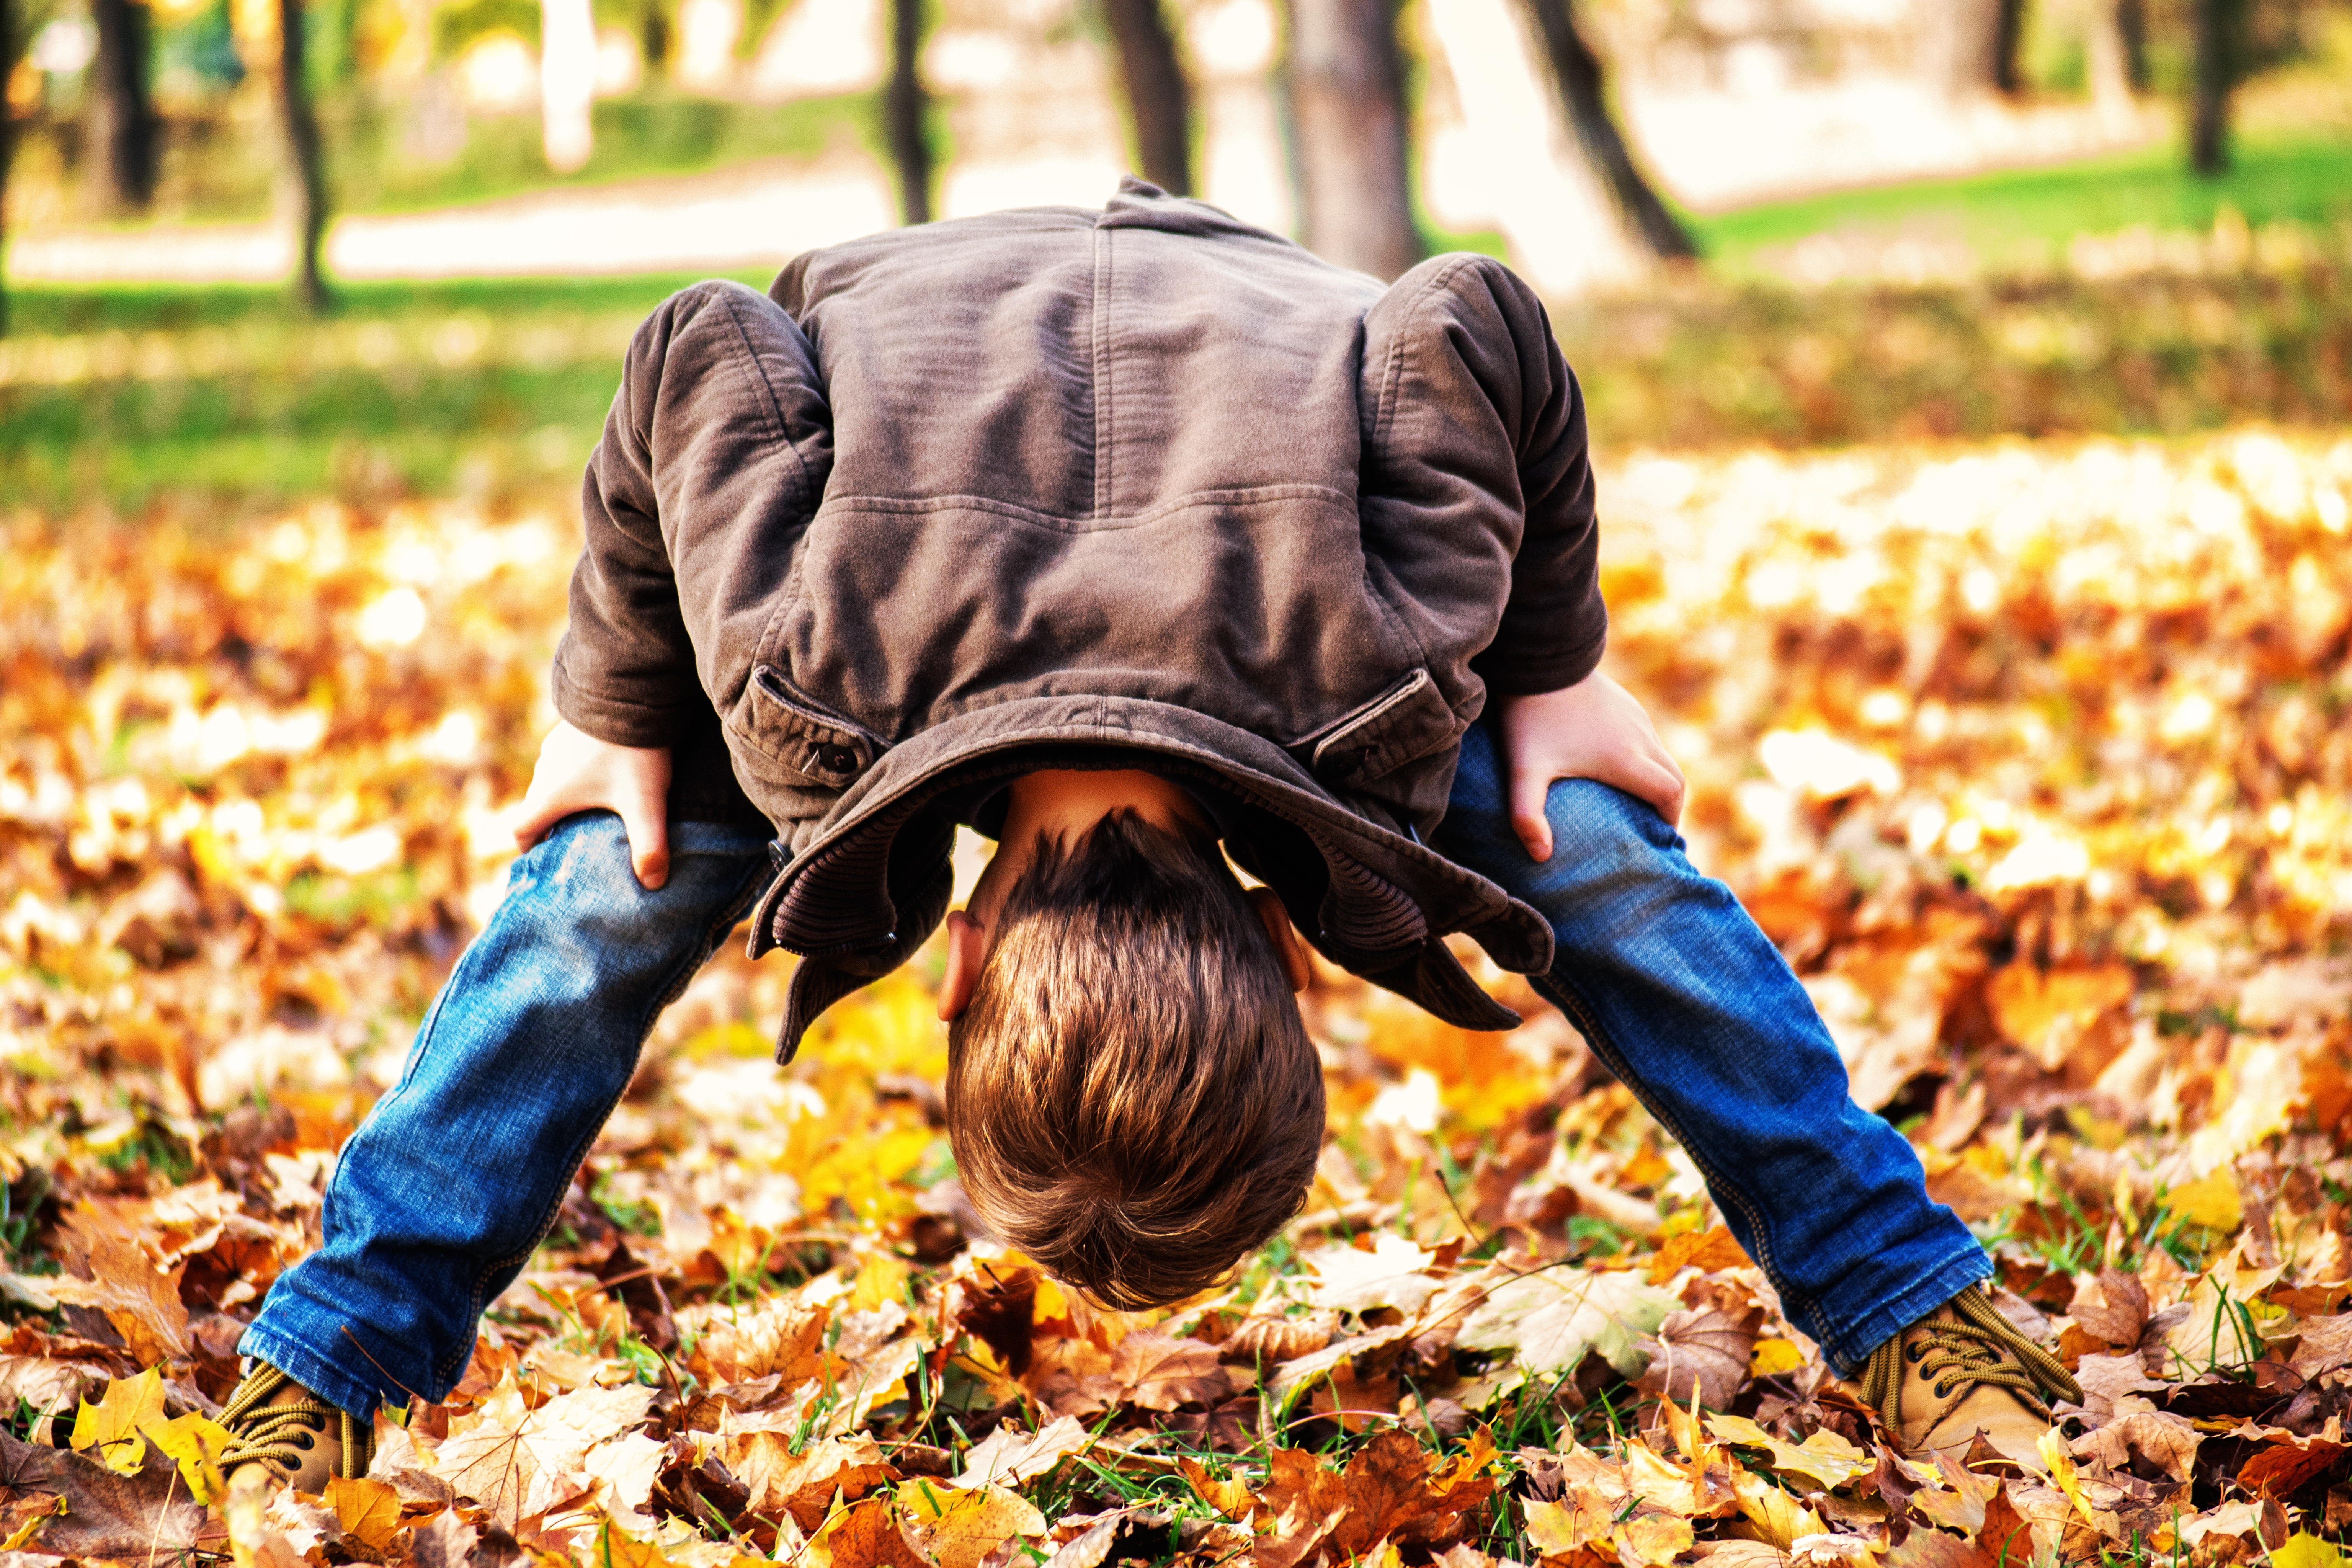
people, leaf, spring, autumn, park, brown, child, playing, agriculture, childhood, season, preschooler, leaves, family, toddler, little, children playing, toddlers playing, looking through legs, park game, child looking through legs